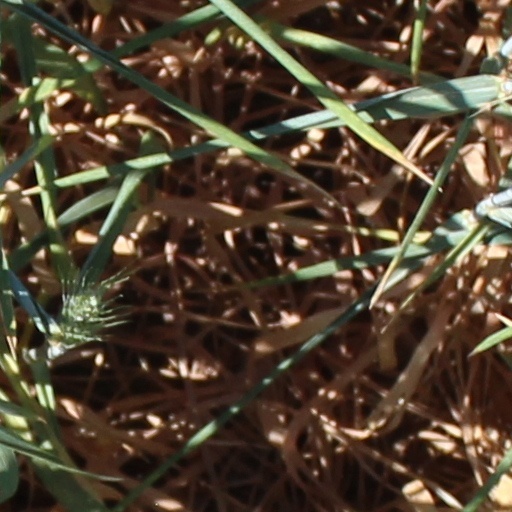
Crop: wheat